The Crash of the Emirate

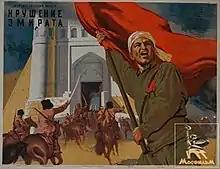
Russian poster

The Crash of the Emirate is a 1955 Soviet historical drama film directed by Vladimir Basov and .